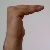
The image shows a hand gesture representing a space in Indian Sign Language.